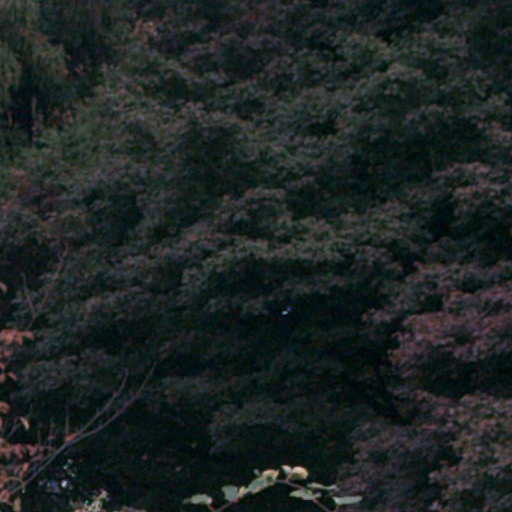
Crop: cassava